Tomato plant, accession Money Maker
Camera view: tilt-top (135 deg); turntable rotation: 30 degrees
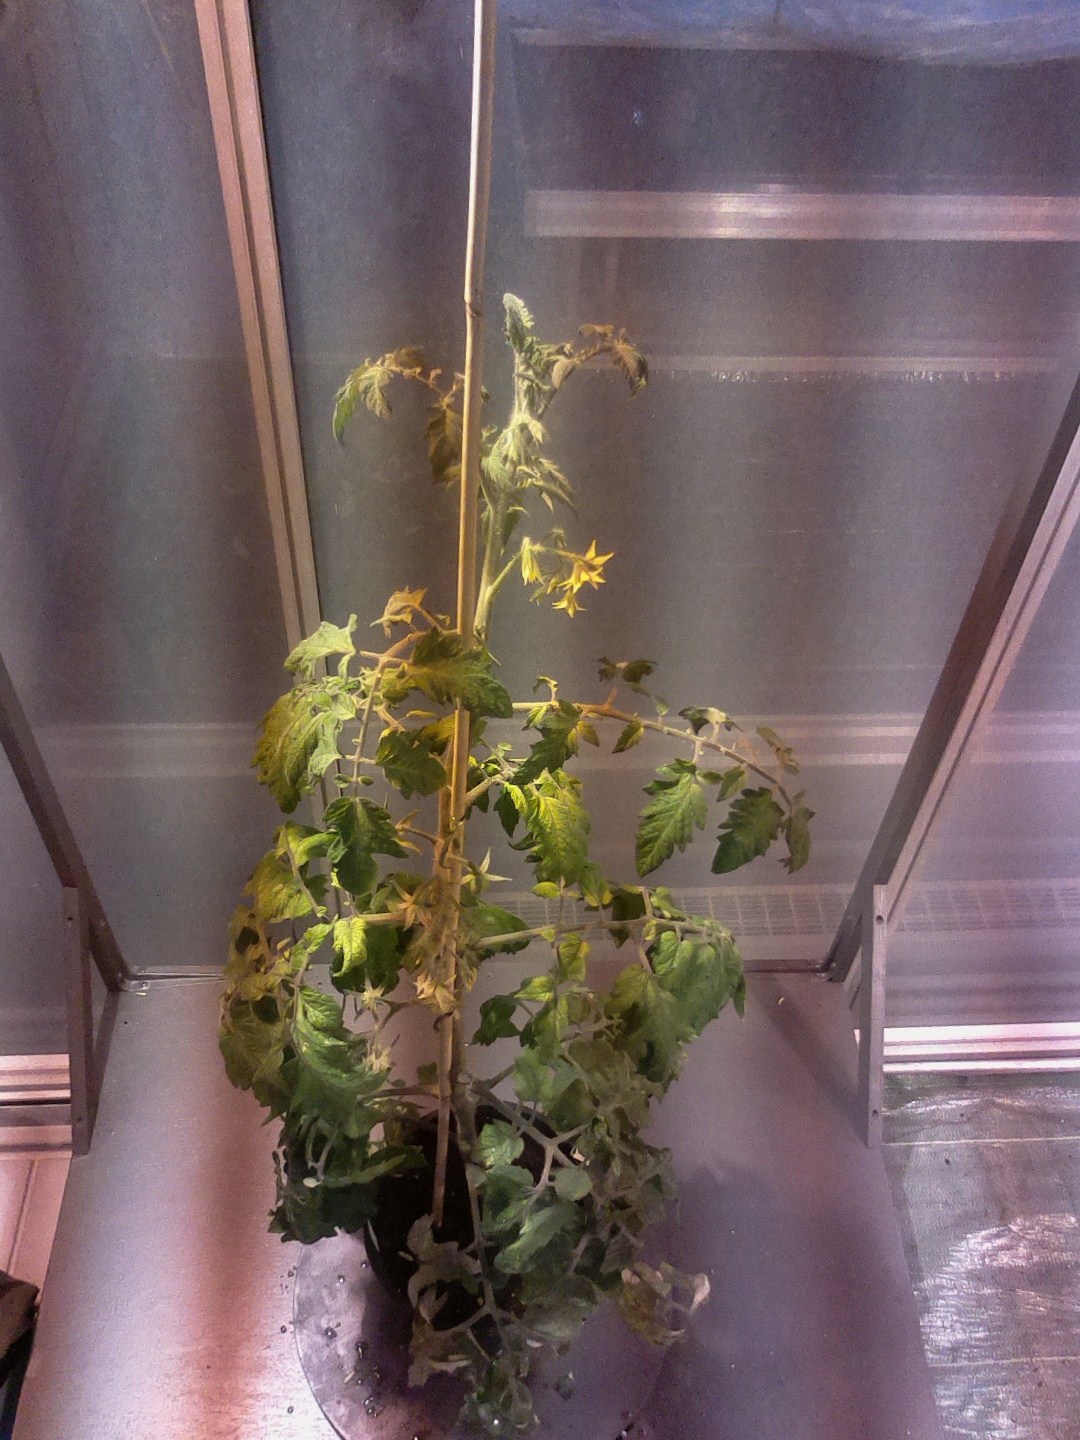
BBCH growth stage 71: 10%-20% of final fruit size